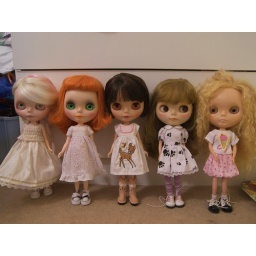
some of the girls in white